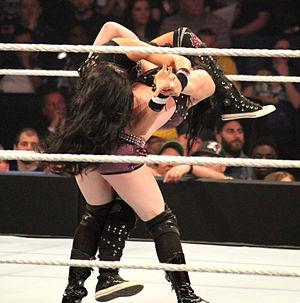
April Jeanette Mendez née le 19 mars 1987, à Union City, dans le New Jersey est une actrice et ancienne catcheuse américaine d'origine Portoricaine connue pour son travail à la World Wrestling Entertainment sous le nom d'AJ Lee de 2009 à 2015.